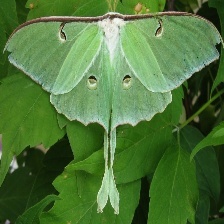
Species: LUNA MOTH